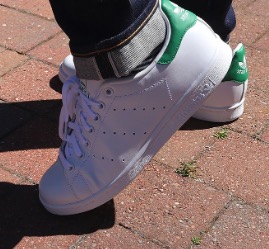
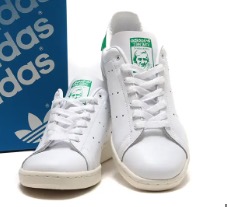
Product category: misc
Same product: yes